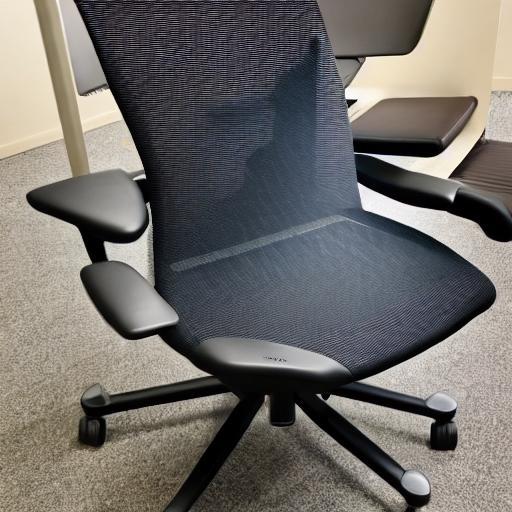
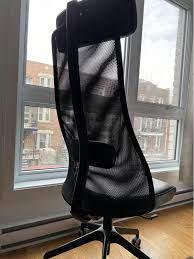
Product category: items_chair
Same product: no